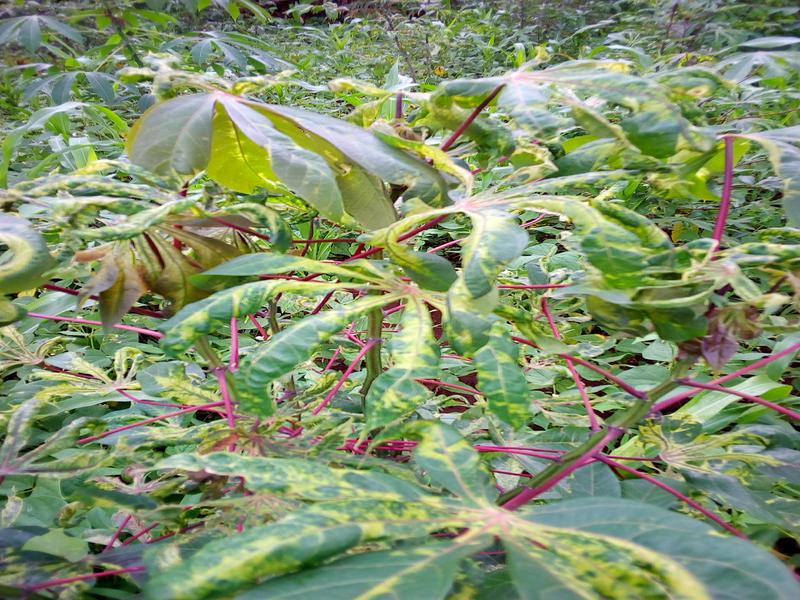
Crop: cassava
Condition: mosaic_disease